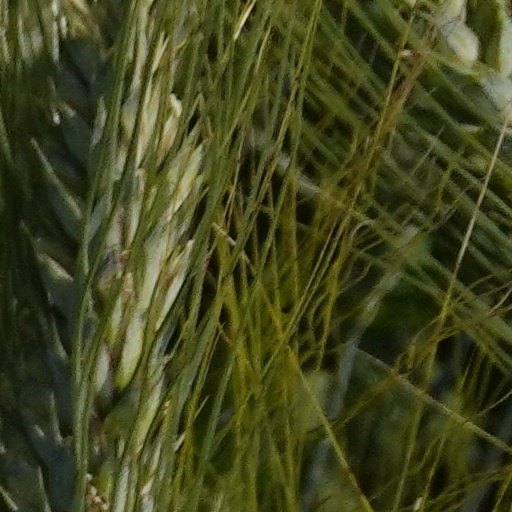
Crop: wheat